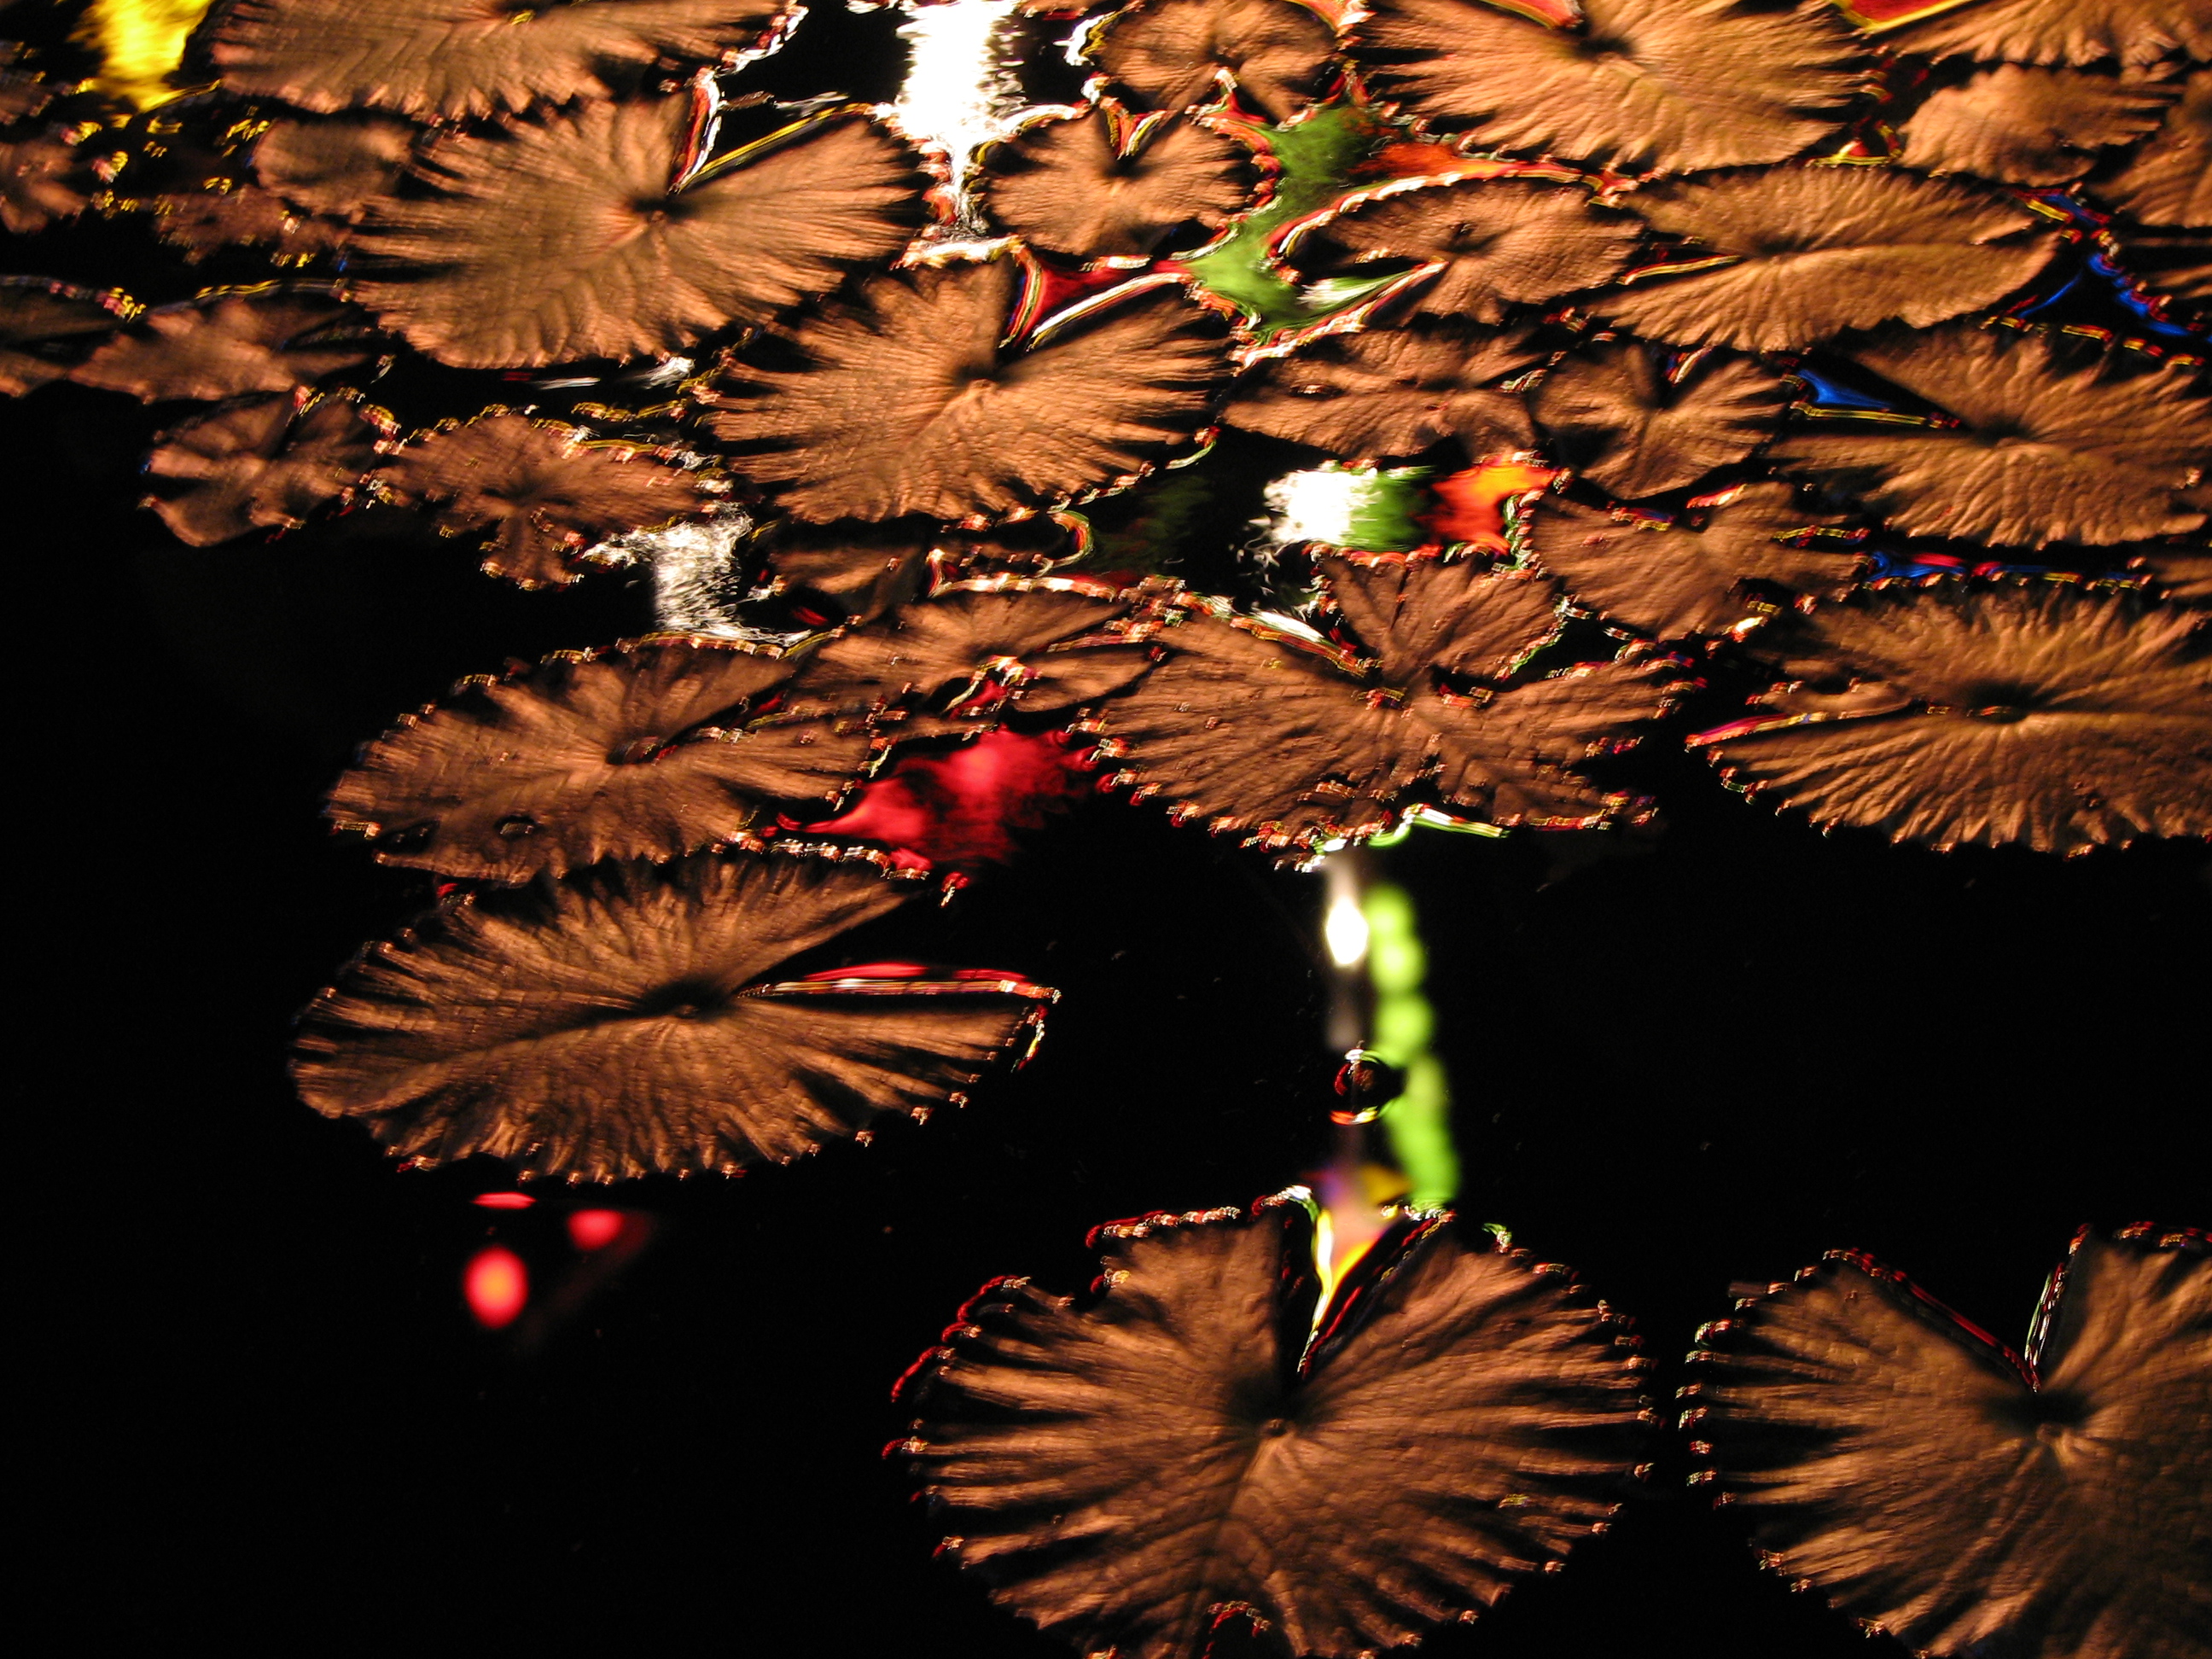
tree, water, branch, white, leaf, flower, petal, animal, green, red, autumn, blue, black, yellow, lighting, decor, christmas decoration, gold, newyear, nymphaeaceae, lilies, waterlily, victoriaamazonica, newyearseve, casaforte, pra adecasaforte, vit riar gia, burlemarx